Jacob Appelbaum

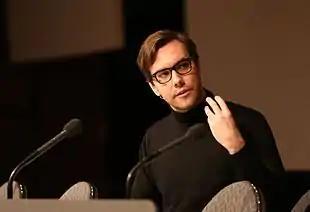
Appelbaum at a talk at 30C3 in Hamburg (2013).

The "Der Spiegel" team's reporting about Merkel earned the 2014 Henri Nannen prize for investigative journalism. Appelbaum shared the prize with "Der Spiegel" writers and editors Marcel Rosenbach, , and . A few days later he provoked a furor by condemning Nannen, the prize's namesake, for his Nazi collaboration, declaring that he would have his bronze bust of Nannen melted down and recast, and donate his prize money to anti-fascist groups.